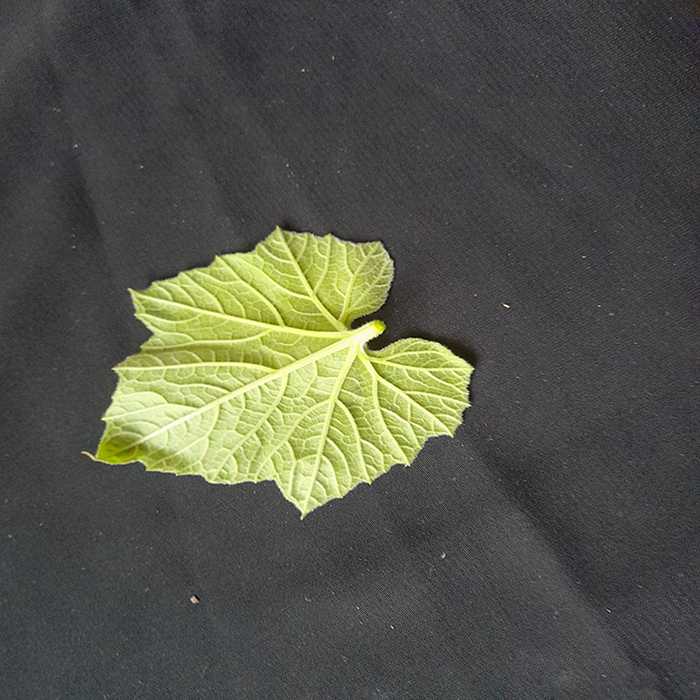
Plant: Bottle gourd
Label: Fresh leaf